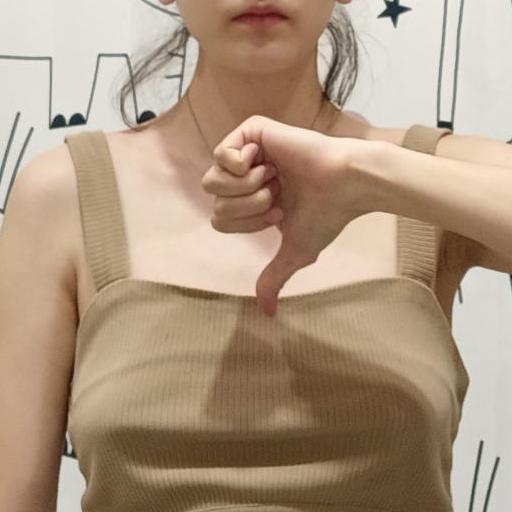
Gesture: dislike